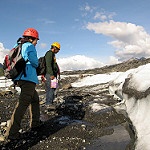
Label: glacier